Imperial Airways

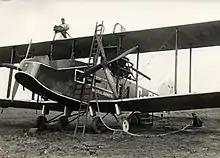
Handley Page W.8b inherited from Handley Page Transport when Imperial Airways was formed

Imperial Airways was created against a background of stiff competition from French and German airlines that enjoyed heavy government subsidies and following the advice of the government's Hambling Committee (formally known as the C.A.T Subsidies Committee) under Sir Herbert Hambling. The committee, set up on 2 January 1923, produced a report on 15 February 1923 recommending that four of the largest existing airlines, the Instone Air Line Company, owned by shipping magnate Samuel Instone, Noel Pemberton Billing's British Marine Air Navigation (part of the Supermarine flying-boat company), the Daimler Airway, under the management of George Edward Woods, and Handley Page Transport Co Ltd., should be merged.